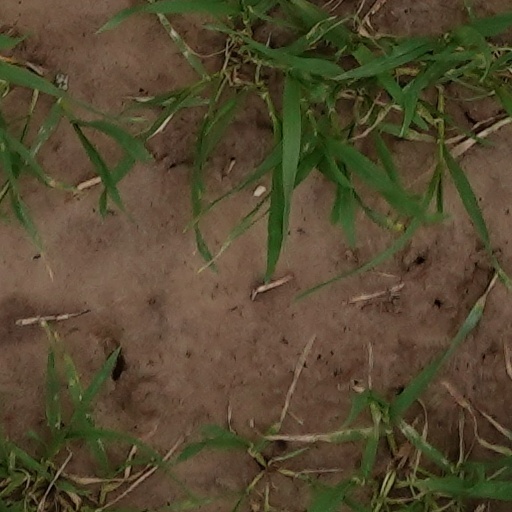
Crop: wheat